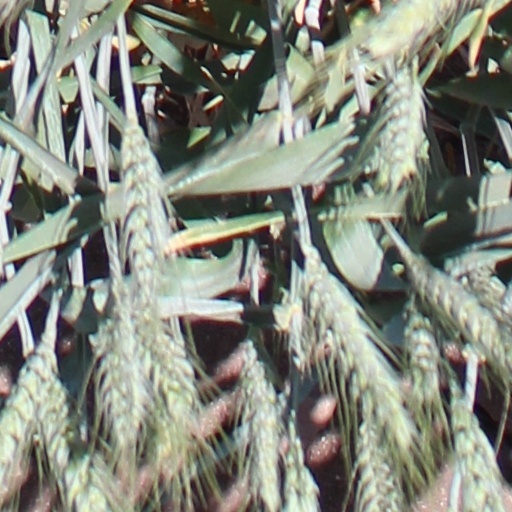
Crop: wheat